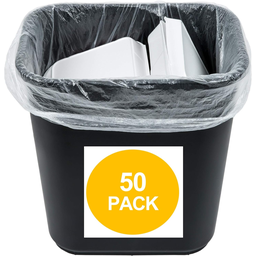
Label: plastic